Galatea (moon)

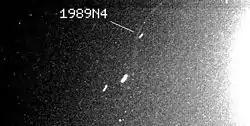
Galatea inside of a faint ring arc near Neptune

Galatea was discovered in late July 1989 from the images taken by the "Voyager 2" probe. It was given the temporary designation S/1989 N 4. The discovery was announced (IAUC 4824) on 2 August 1989, and mentions "10 frames taken over 5 days", implying a discovery date of sometime before July 28. The name was given on 16 September 1991.